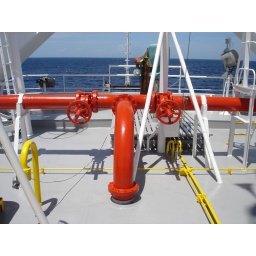
Just spent the last month surveying the ocean floor in Indonesia; hope you enjoy these shots.